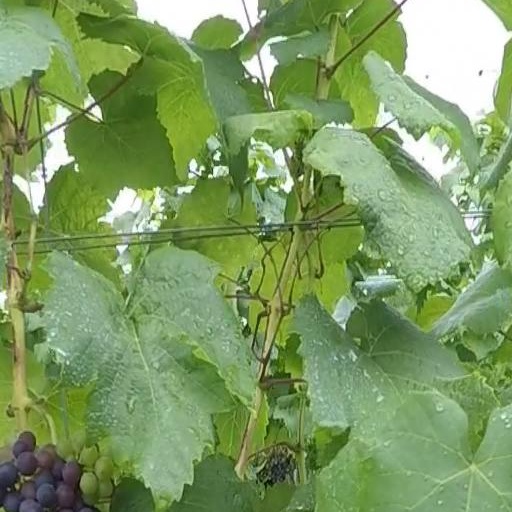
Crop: grape